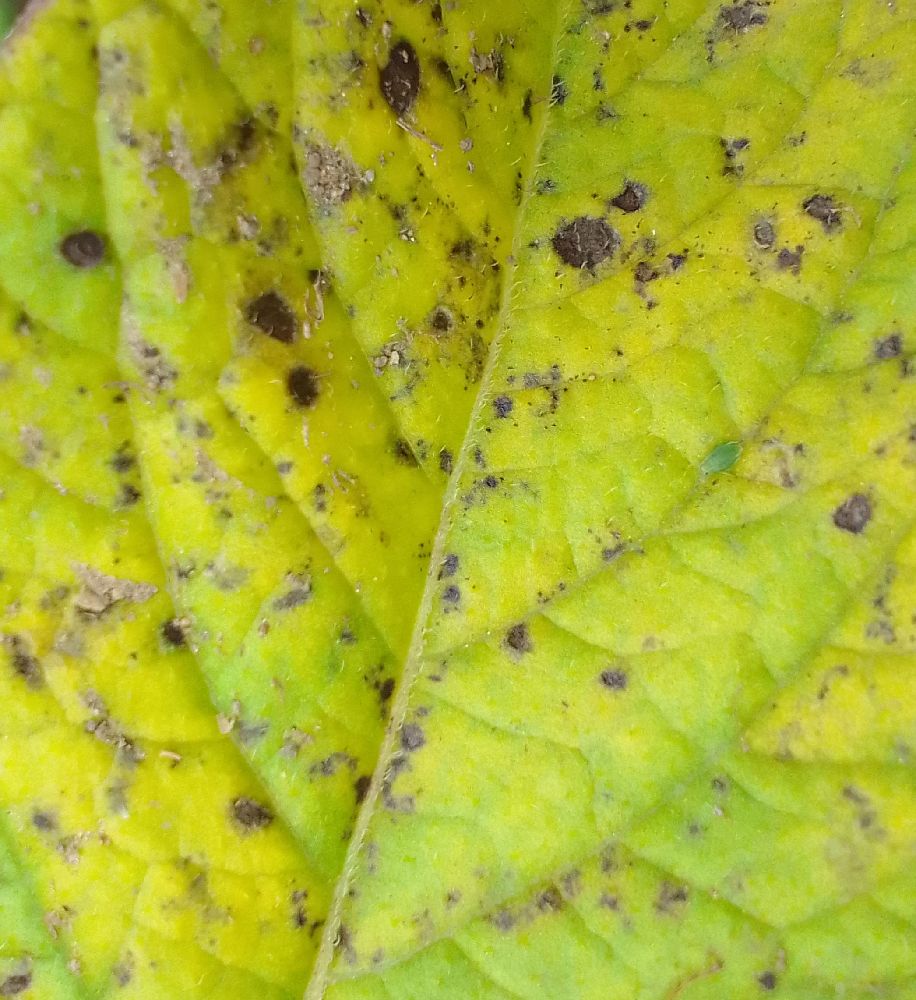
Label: Early blight